James Braid (surgeon)

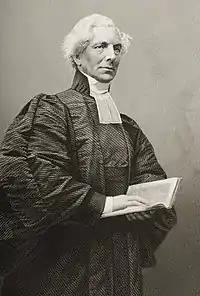
Hugh Boyd M'Neile

On the evening of Sunday, 10 April 1842, at St Jude's Church, Liverpool, the controversial cleric Hugh Boyd M'Neile preached a sermon against Mesmerism for more than ninety minutes to a capacity congregation; and, according to most critics, it was a poorly argued and unimpressive performance.